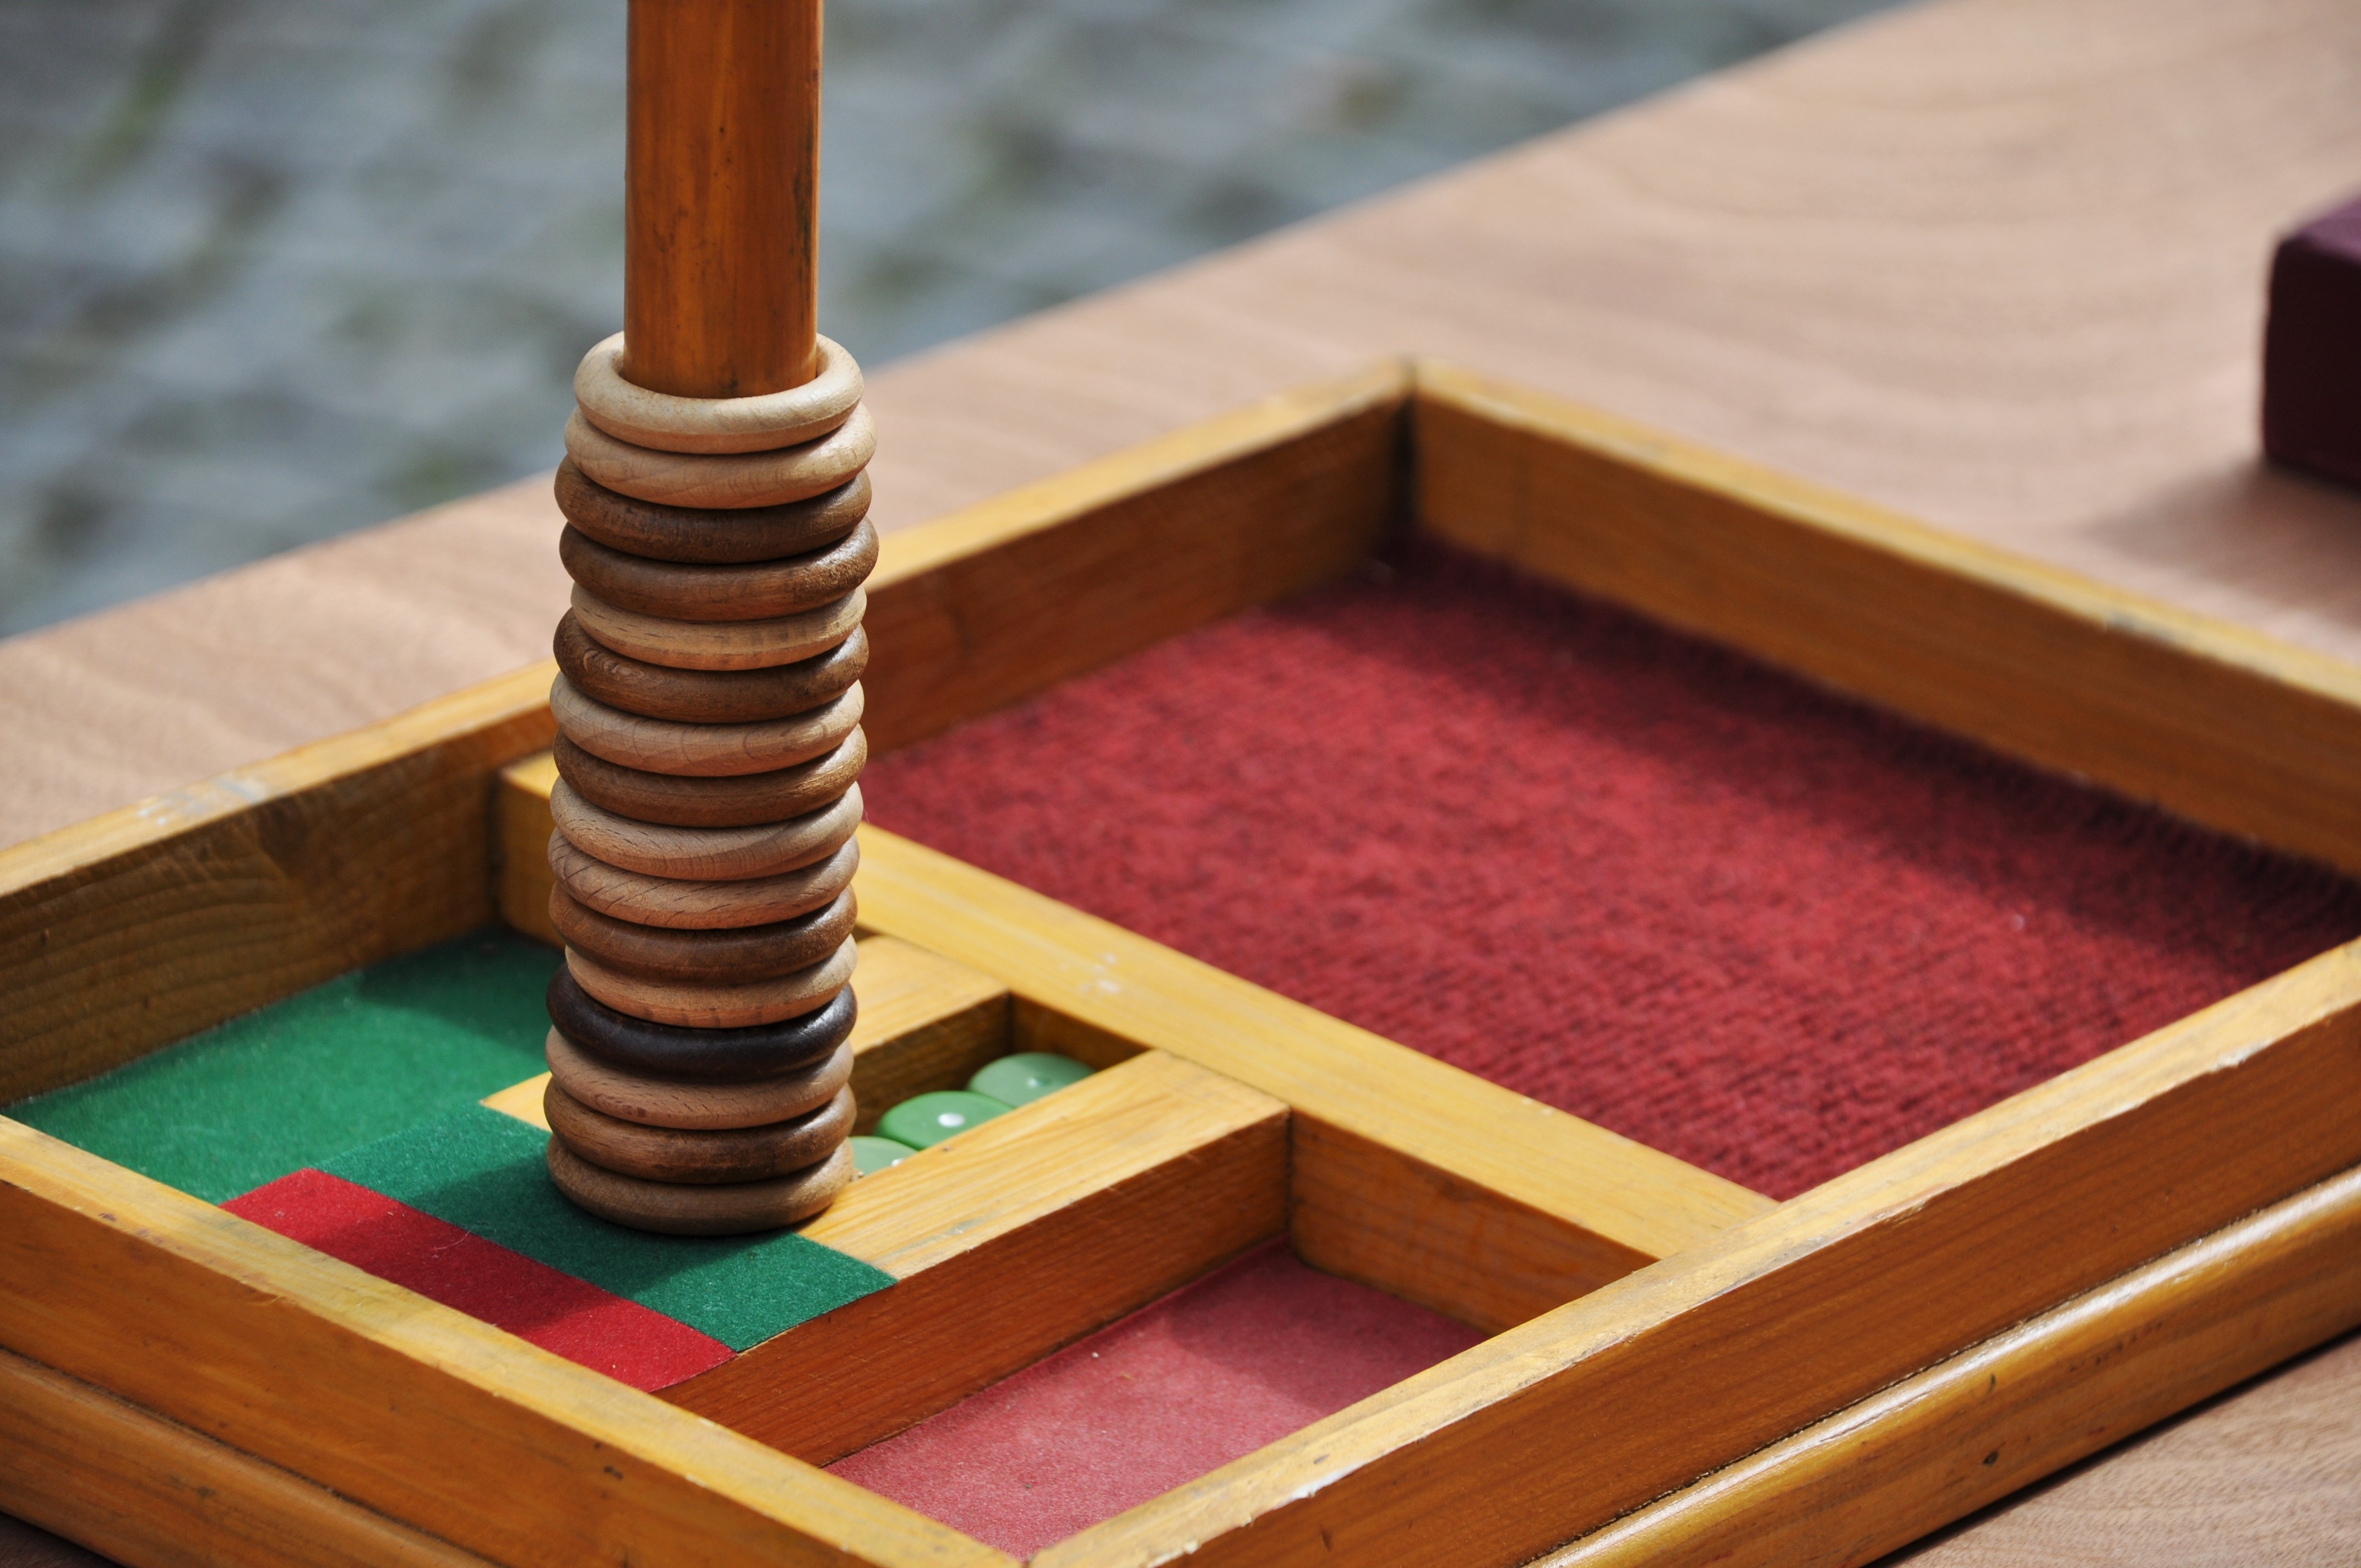
table, wood, play, old, france, playful, of, chess, ladies, games, medieval festival, tokens, gisors, wooden games, old games, toy library, pions, checkerboards, games tray, indoor games and sports, lawn game